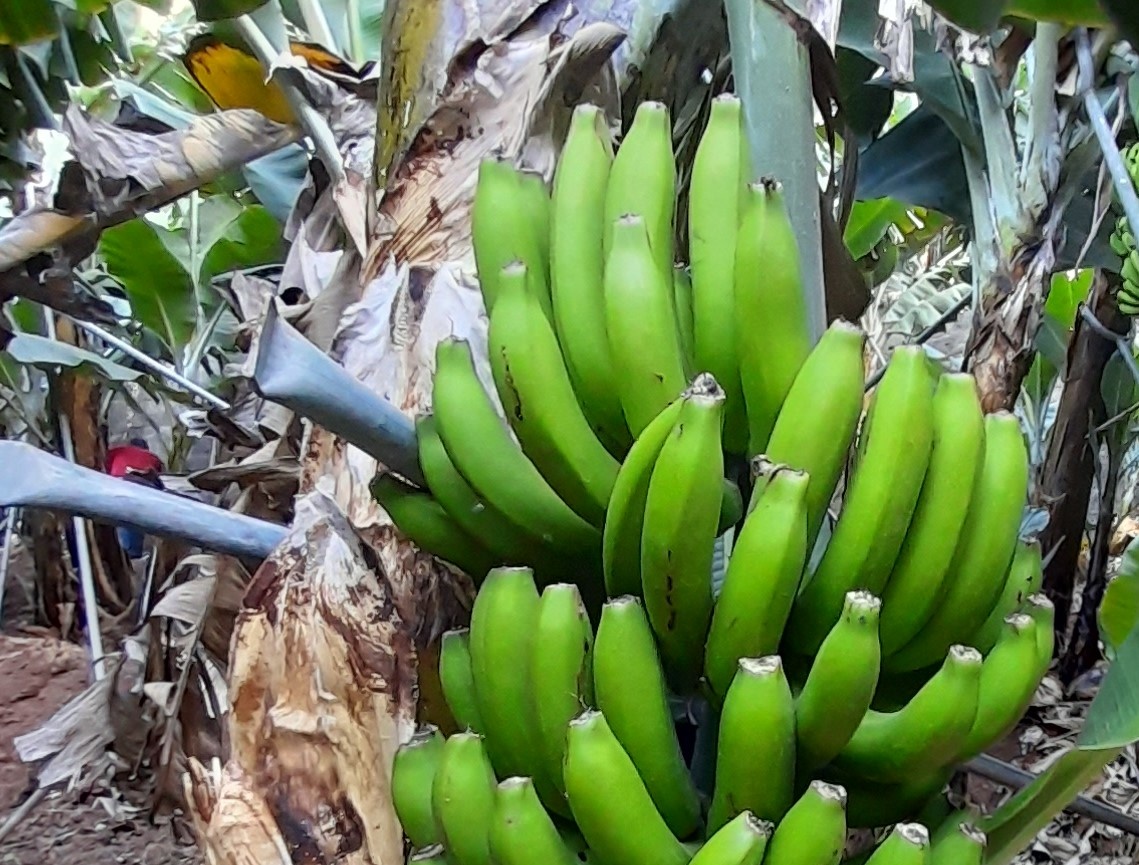
Label: Keep